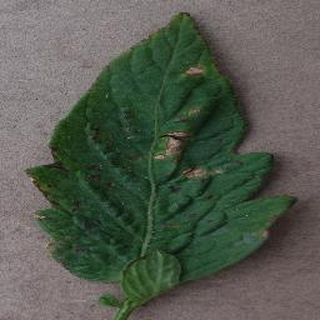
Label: tomato_bacterial_spot